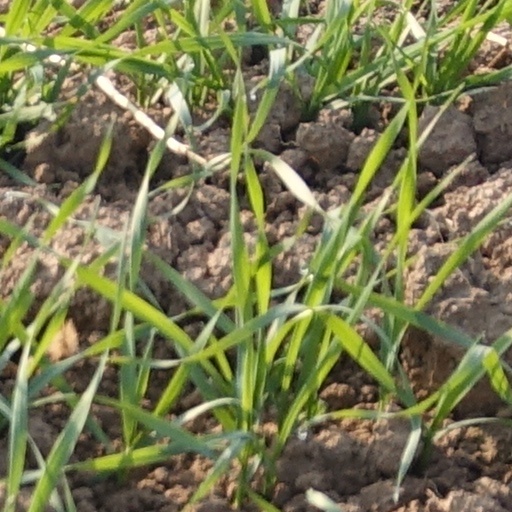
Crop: wheat